Sydney Distance Education High School

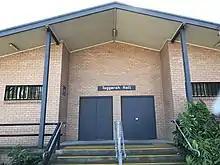
Tuggerah Community Hall

The Sydney Distance Education High School learning hub is held in the Community Hall on Tuesdays during the school term from 9:00 am – 3:00 pm.